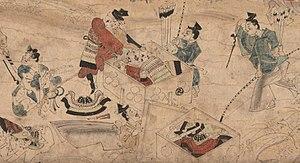
Le Rouleau illustré d’Obusuma Saburō est un emaki datant de l’époque de Kamakura. Ce rouleau enluminé classé bien culturel important narre une histoire populaire mêlant romance, tragédie et bataille. Il nous est cependant parvenu dans un état fragmentaire, la suite et fin de l’emaki étant perdue.